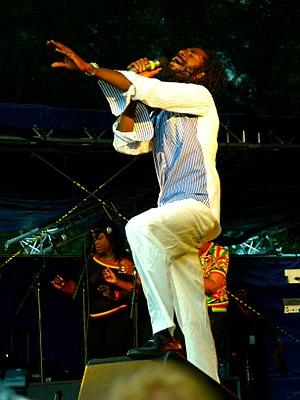
Buju Banton, de son vrai nom Mark Anthony Myrie, est né le 15 juillet 1973 en Jamaïque.